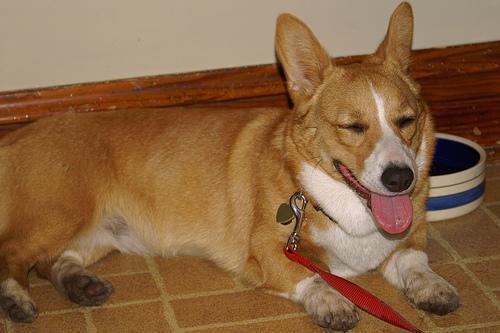
Pembroke